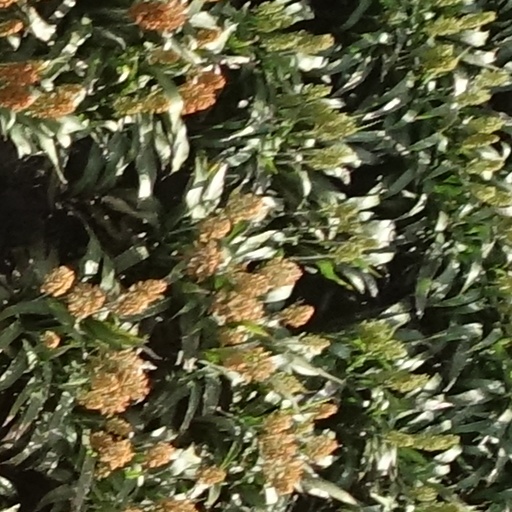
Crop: sorghum